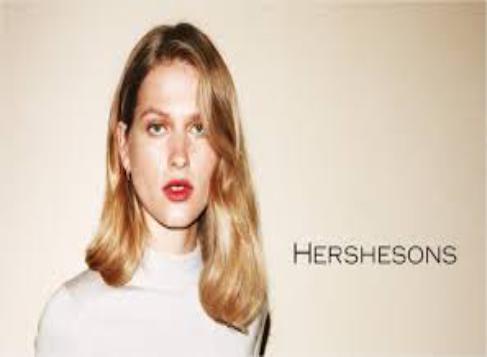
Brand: hershesons
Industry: Necessities